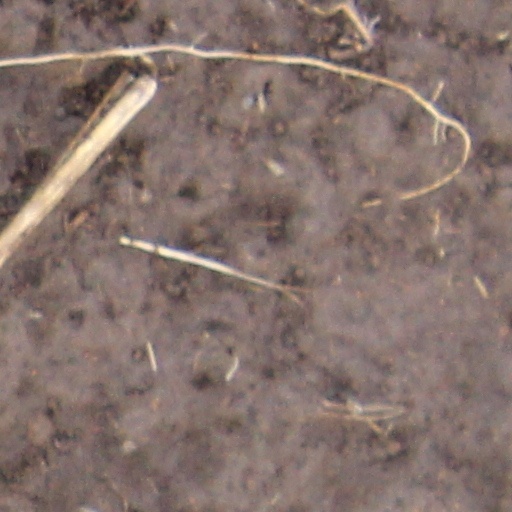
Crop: wheat